Subodh Gupta

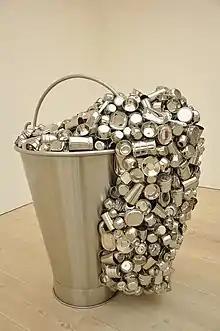
Subodh Gupta, Spill, 2007

Gupta moved to Delhi after graduating, and struggled for several years. Early turning points in his career came from being exhibited at the Fukuoka Asian Art Triennale held at the Fukuoka Art Museum in 1999, and at the Gwangju Biennale in 2000. His association with Khoj Studios in Delhi, an organisation that promotes young artists and experimental work, begun in this period, also influenced his career. His work has been described as being in the tradition of the French surrealist Marcel Duchamp.